Dr Dee

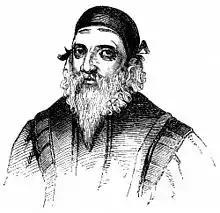
An engraving of John Dee, 1845

Damon Albarn became associated with the Manchester International Festival through a 2006 concert production by his band Gorillaz, "Demon Days Live", a 2007 Chinese opera, "", and a 2009 immersive theatre production, "It Felt Like a Kiss", for which he wrote music.